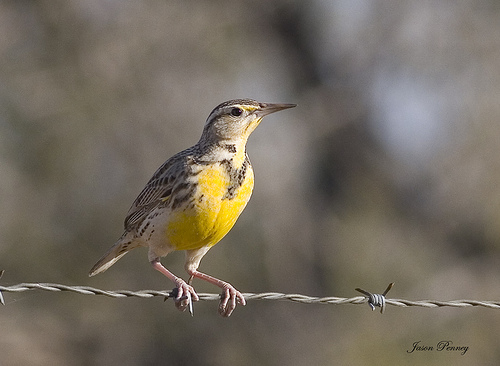
a small bird with a yellow breast and belly, long beak, dark and light brown head, nape, back, wings, and tail.
bird has brown body feathers, yellow breast feathers and brown beak
this bird has a bright yellow breast, wings with brown and white bars and grey eyebrow.
this bird has a yellow belly, white throat, and a brown crown.
this bird has a yellow overall body color except from its head and covert which is brown and white.
this bird is yellow with brown and has a long, pointy beak.
very colorful bird with yellow breast, long feet and a long pointed beak.
this bird has a brown crown as well as a yellow bill
this bird has a bright yellow belly and a grey bill and crown.
the bird has a yellow belly and breast, a brown crown, and a brown bill.
Species: Western Meadowlark